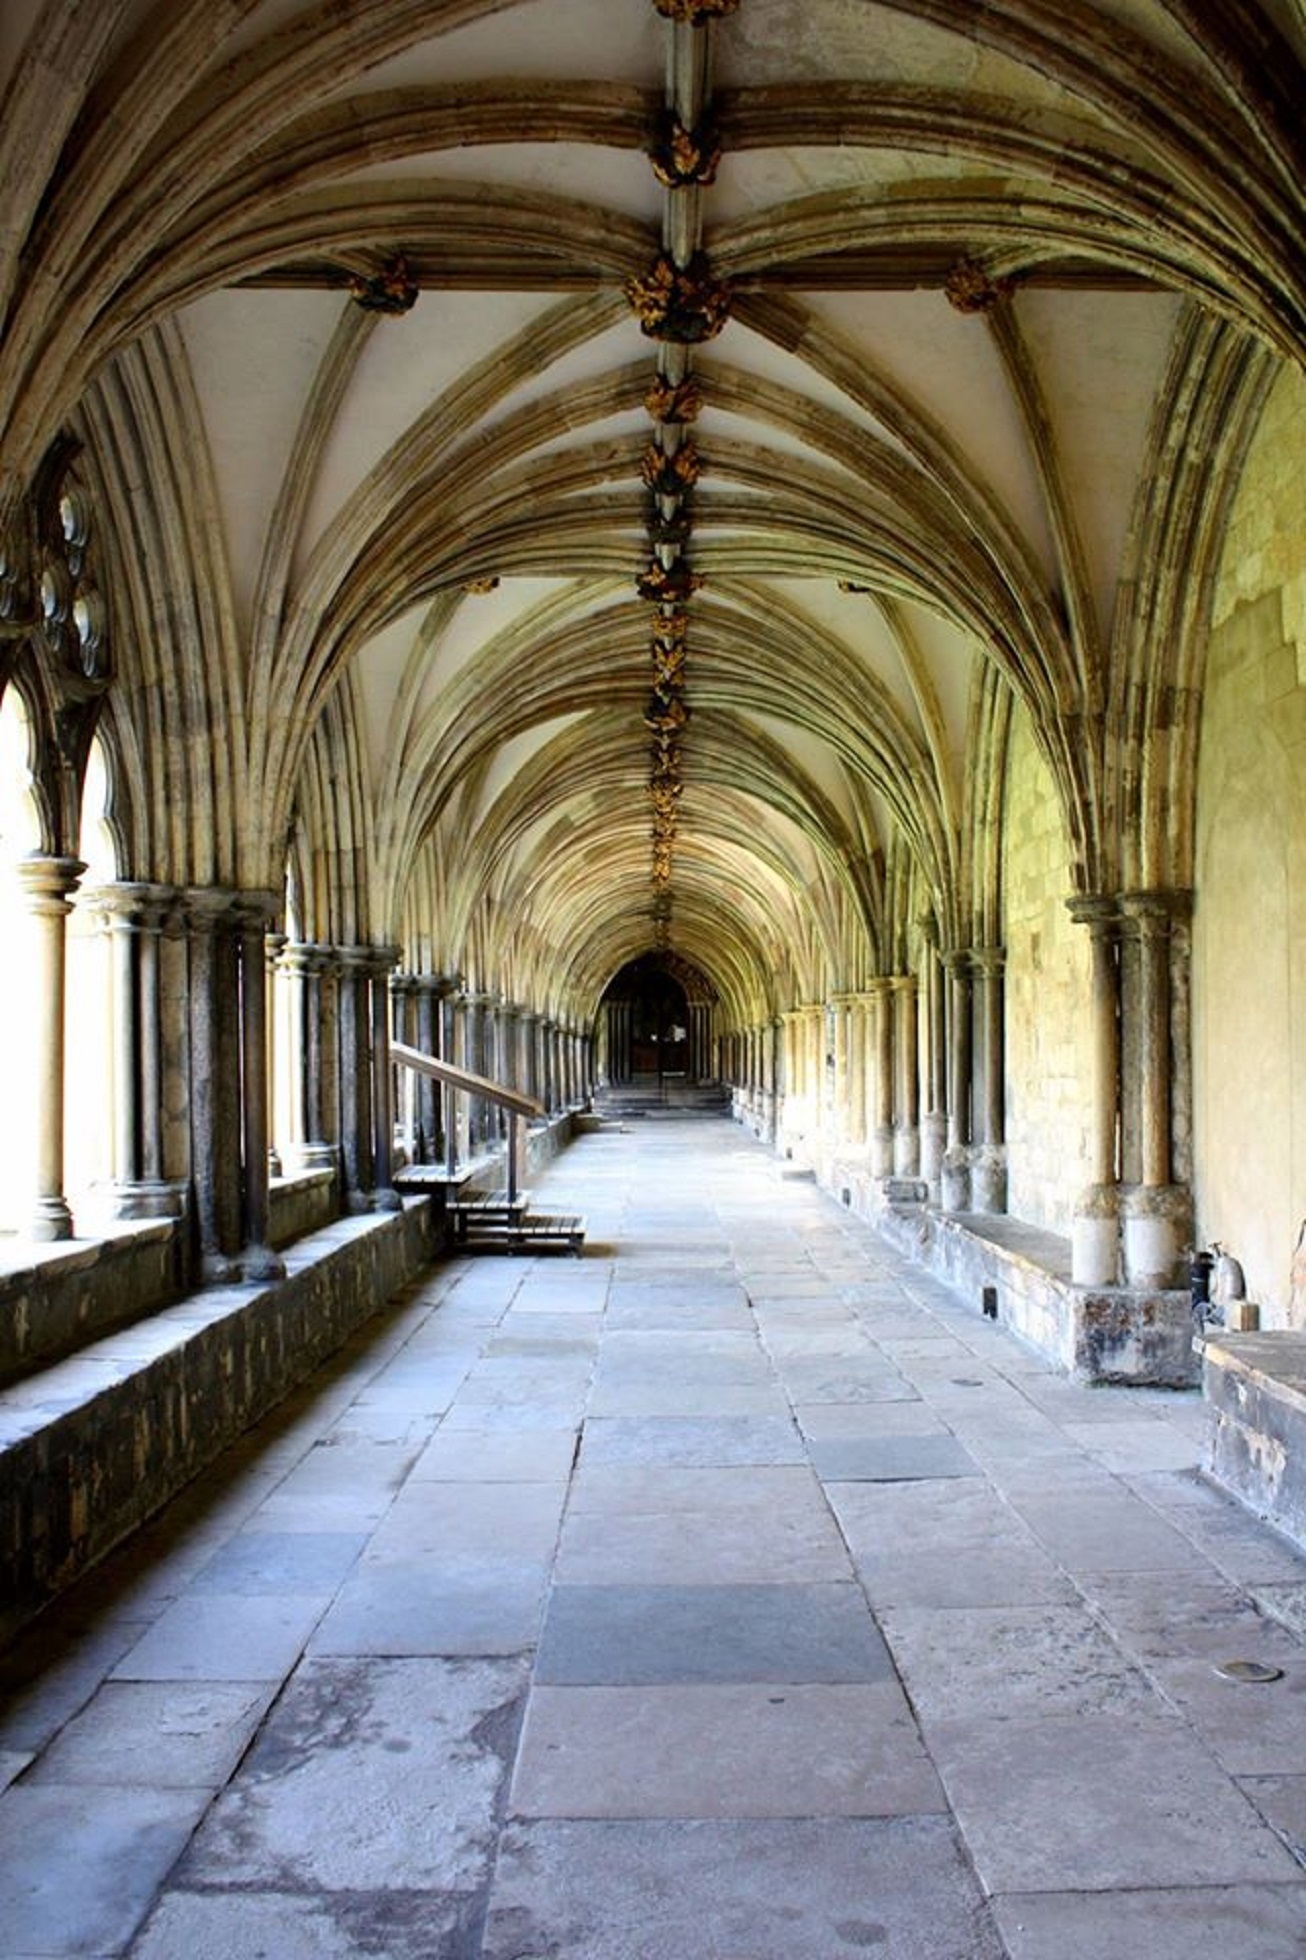
architecture, building, palace, arch, church, cathedral, chapel, historic, place of worship, aisle, monastery, symmetry, arcade, abbey, historical, estate, gothic architecture, ancient history